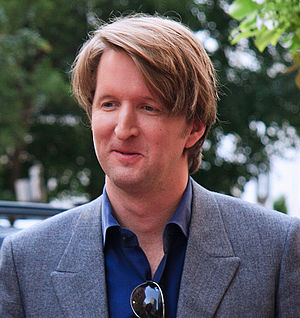
Tom Hooper
Tom Hooper er en britisk filminstruktør.